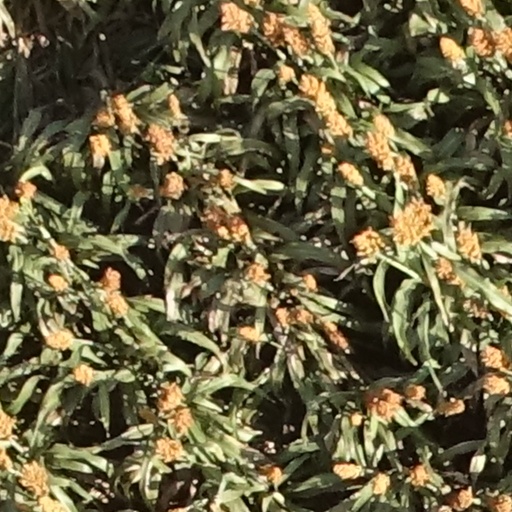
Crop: sorghum